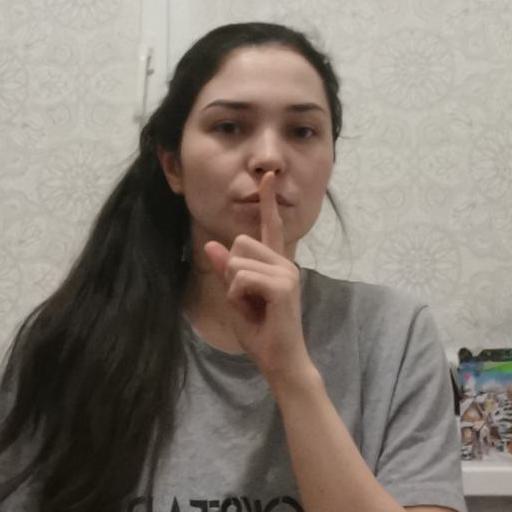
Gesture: mute